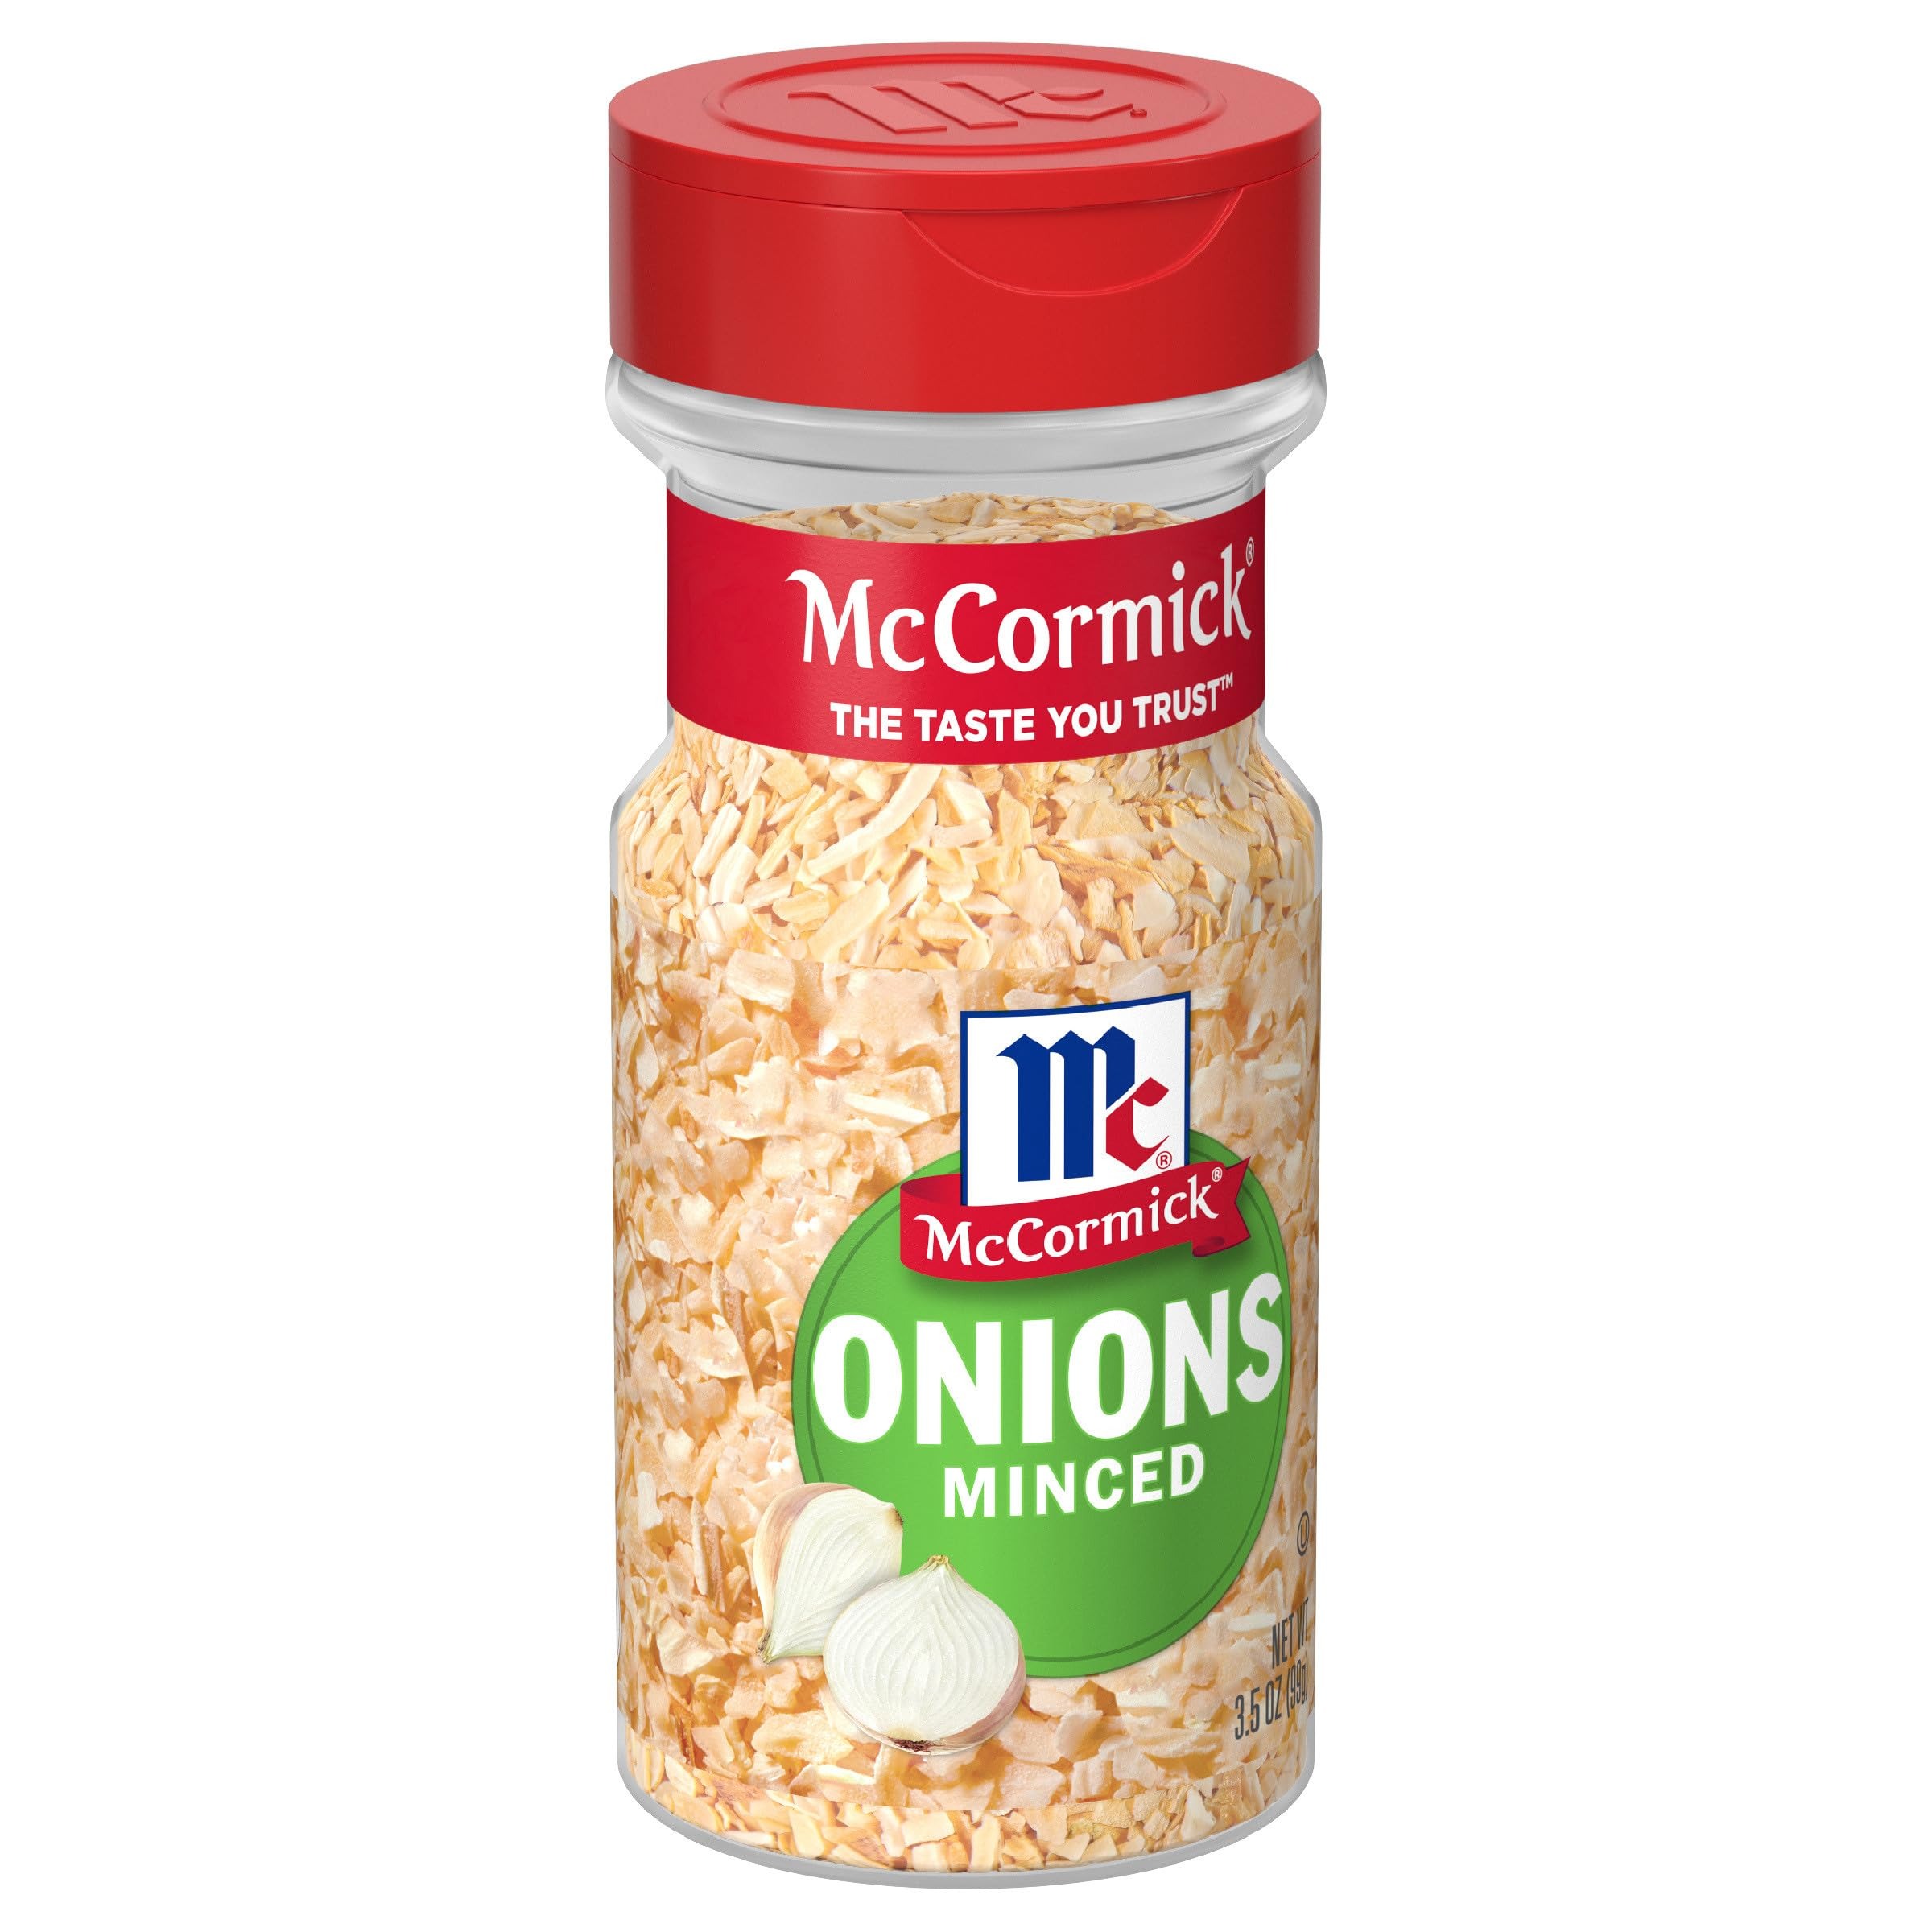
Item Name: McCormick Minced Onions, 3.5 oz
Bullet Point 1: Sharp, toasty onion flavor
Bullet Point 2: Always made from California-grown onions
Bullet Point 3: Non GMO
Bullet Point 4: Try 3 tbsp. minced onions in place of ½ cup chopped fresh onions
Bullet Point 5: FlavorSealed bottle for shelf stable, long-lasting spices
Value: 3.5
Unit: Ounce

Price: 4.175